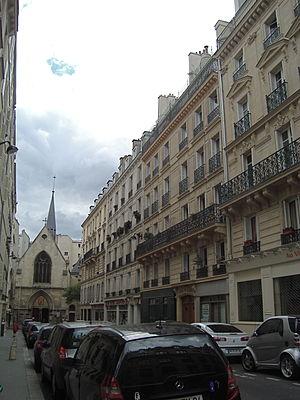
La rue de Latran est une voie située dans le quartier de la Sorbonne du 5ᵉ arrondissement de Paris.